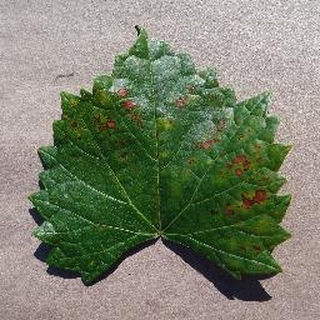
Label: grape_esca_black_measles